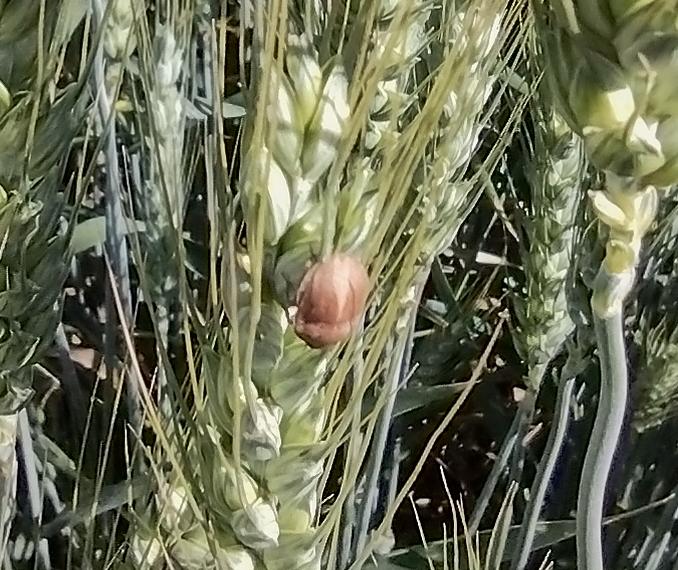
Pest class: non_pest_herbivores